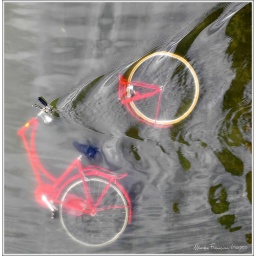
Red bike running against the river stream